Pershore railway station

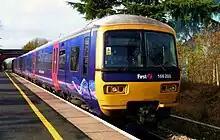
A Class 166 diesel multiple unit 166205 at Pershore, en route to London Paddington

Great Western Railway operate all services at Pershore. The off-peak service in trains per hour is: